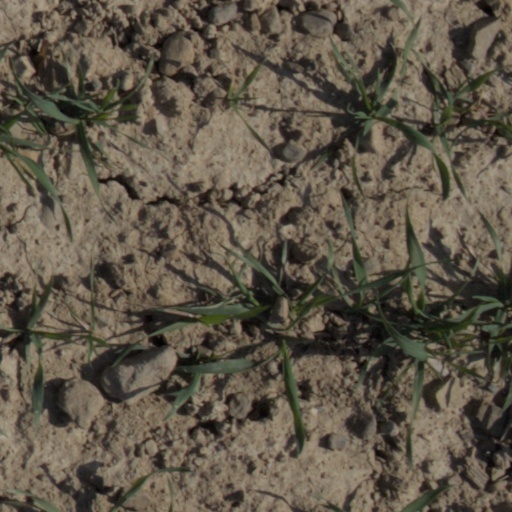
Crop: wheat